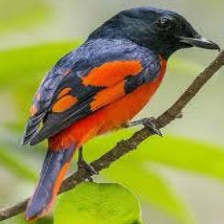
Species: FIERY MINIVET
Scientific name: PERICROCOTUS IGNEUS